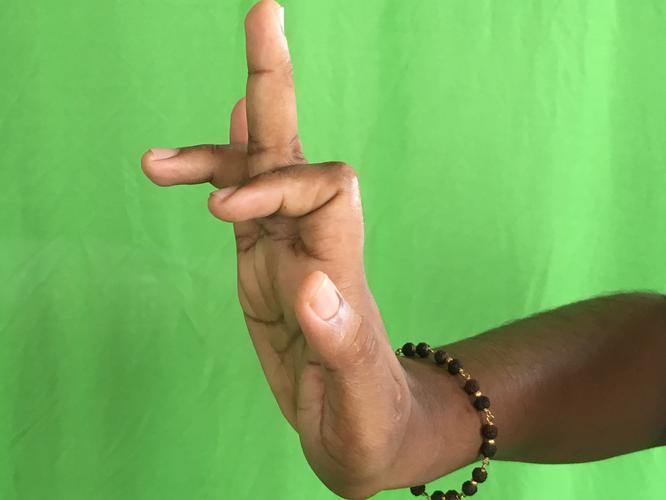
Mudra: Shukatundam
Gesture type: single_hand